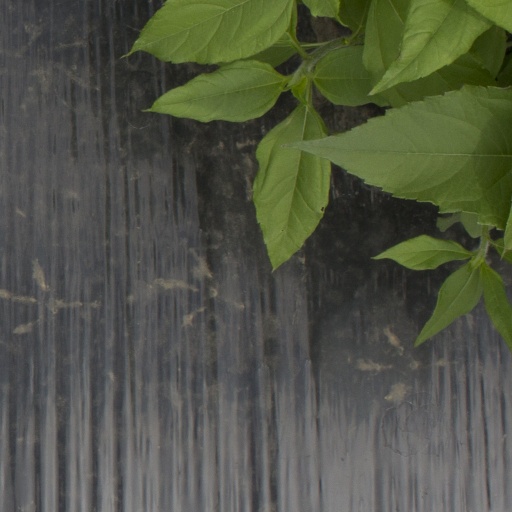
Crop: Jerusalem artichoke